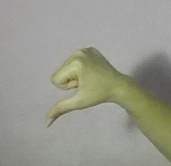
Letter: waw